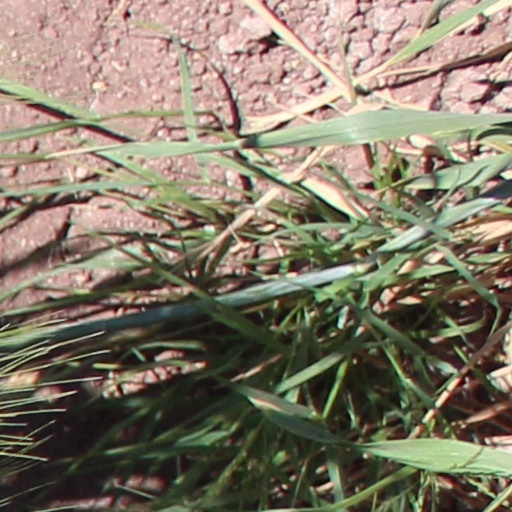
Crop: wheat